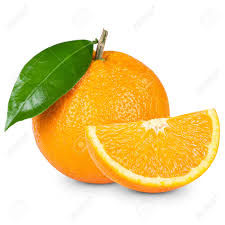
Label: Orange